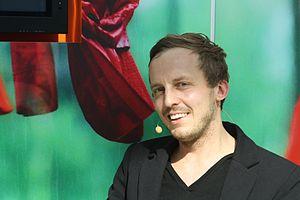
La littérature slovaque, comme ensemble des écrits en langue slovaque, ou de Slovaquie, ou d'auteurs slovaques, prend son essor principalement à partir de 1843, lorsque la langue slovaque est codifiée en tant que telle.